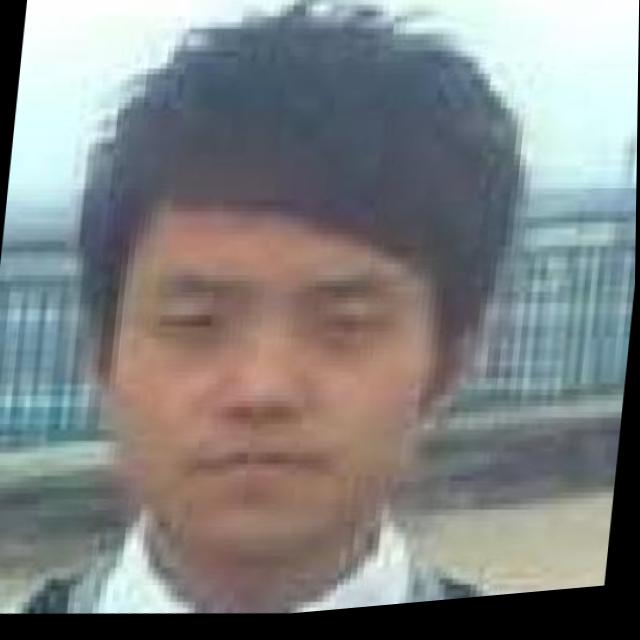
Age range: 13-20